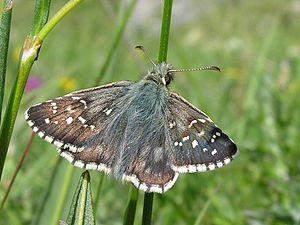
L’Hespérie de l'alchémille est une espèce de lépidoptères de la famille des Hesperiidae, de la sous-famille des Pyrginae et du genre Pyrgus.